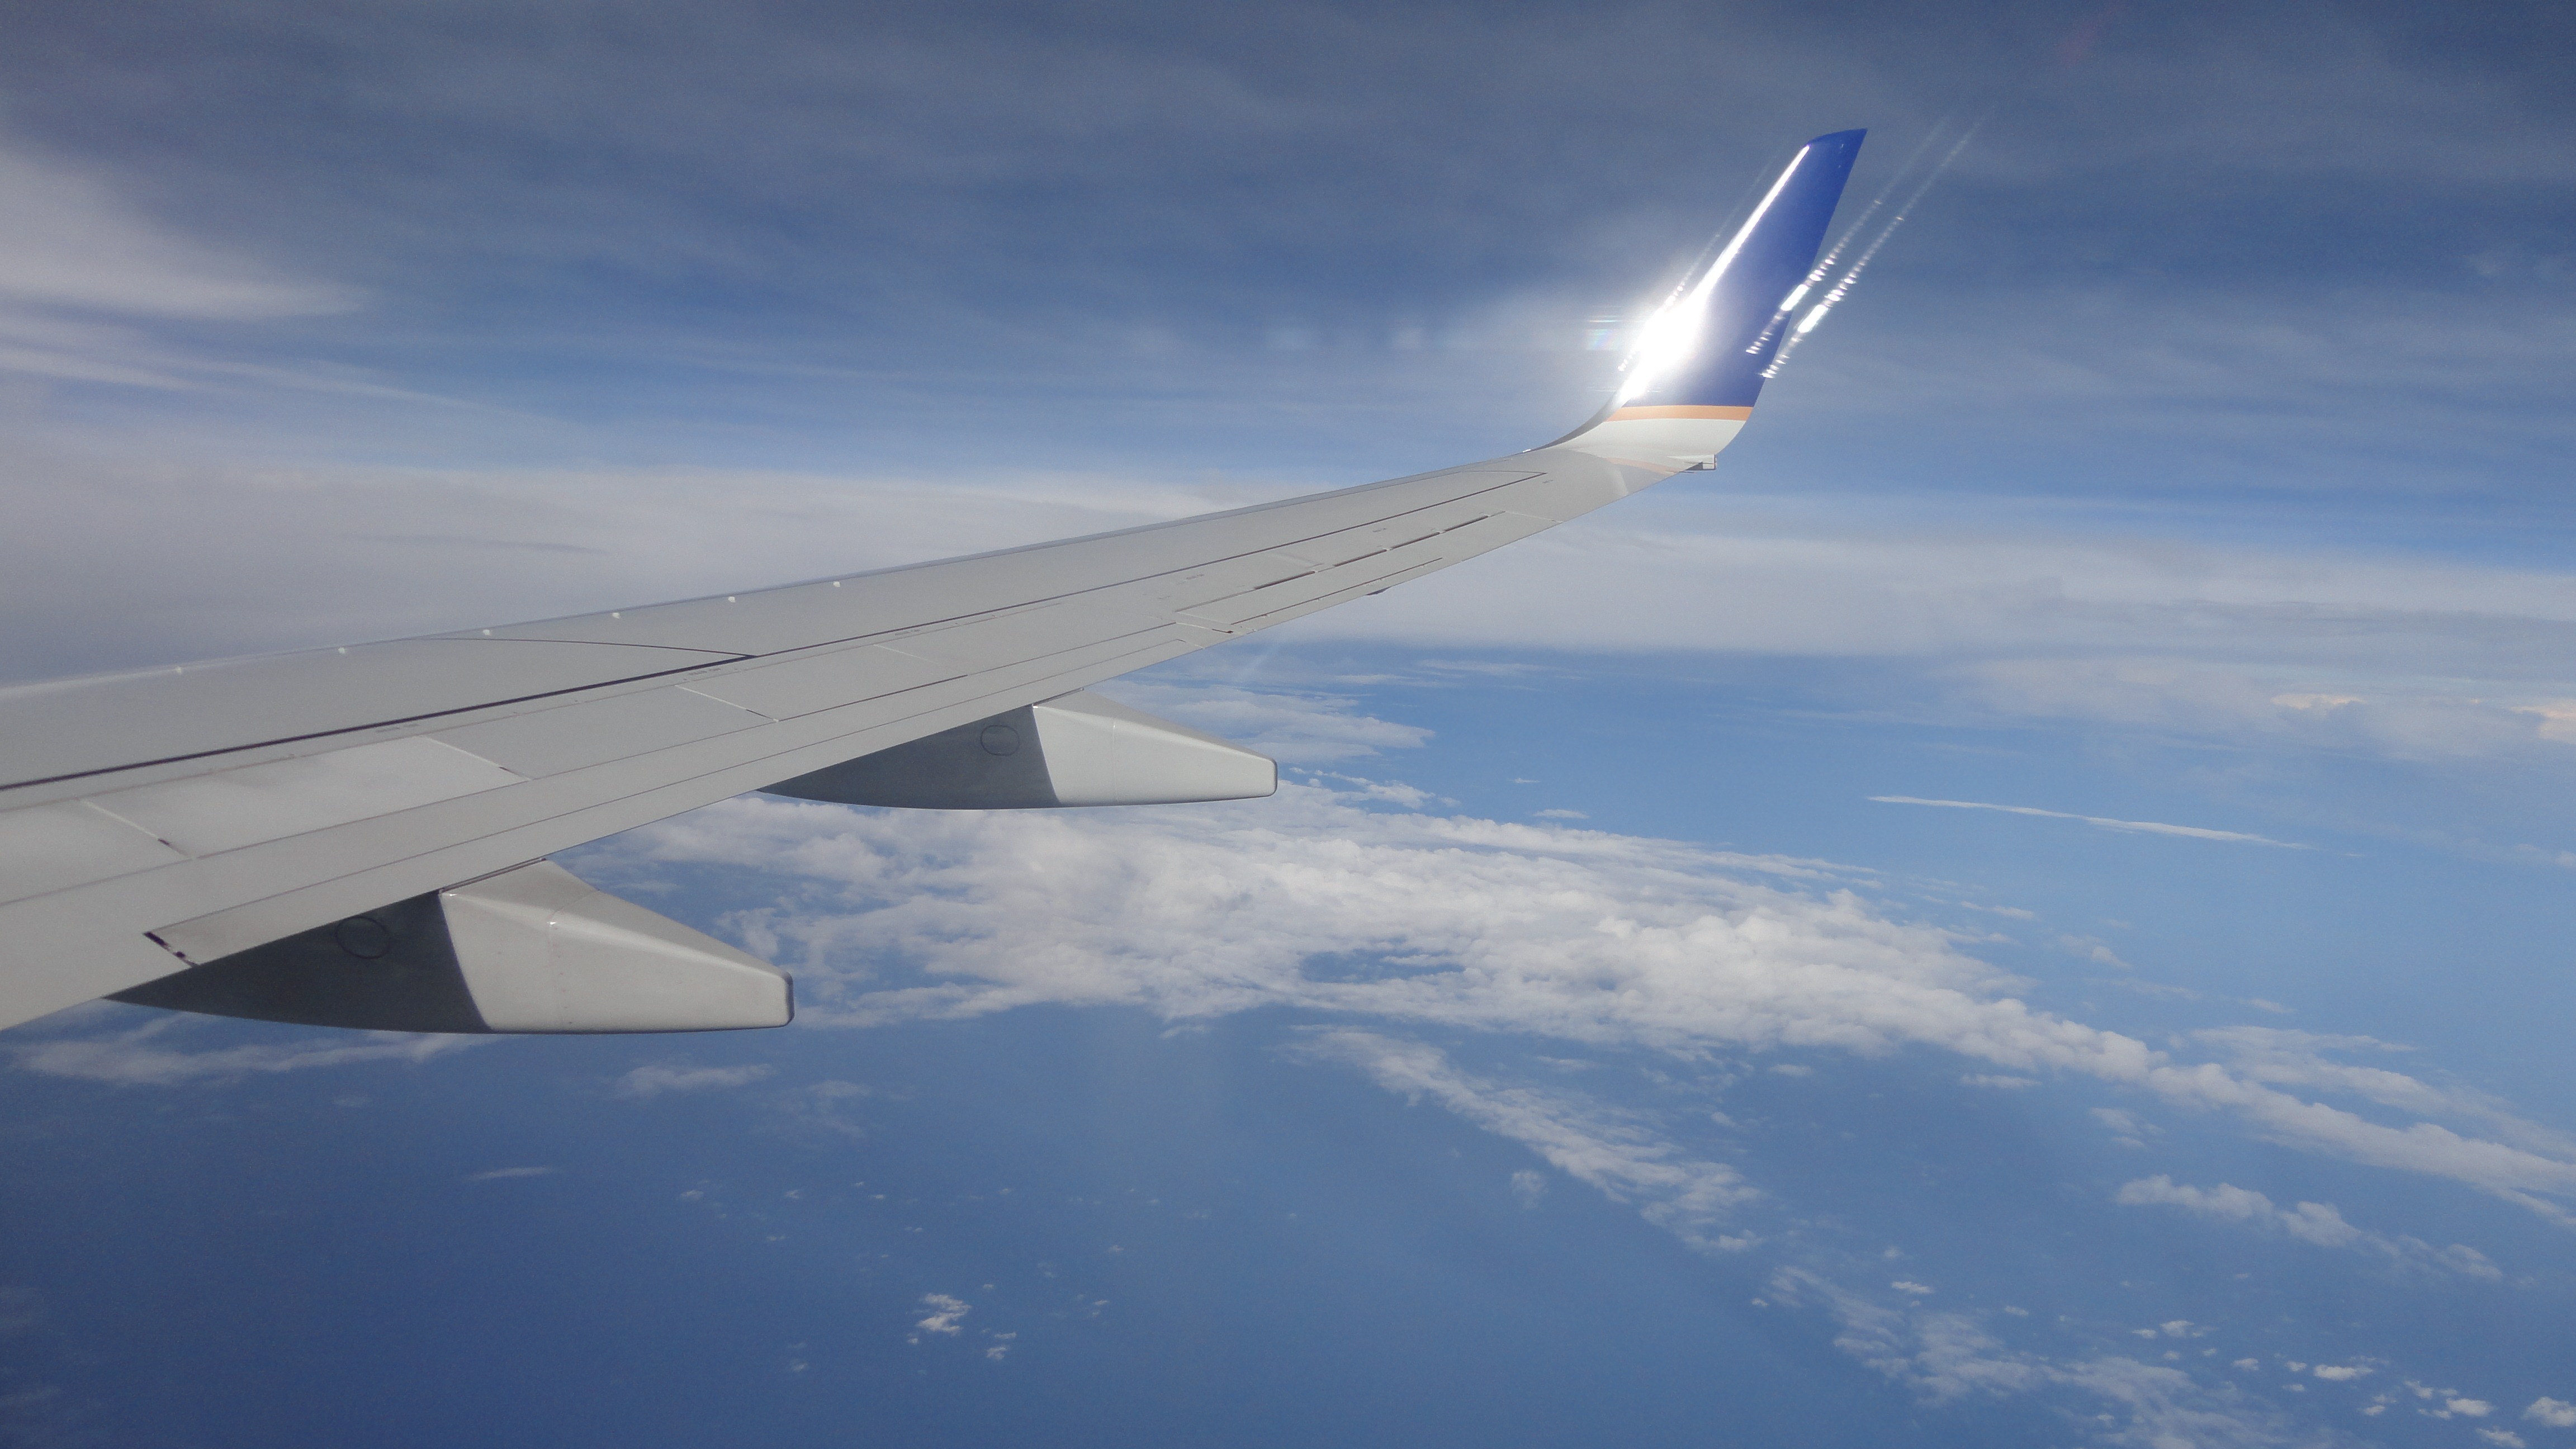
wing, sky, airplane, aircraft, vehicle, airline, aviation, flight, clouds, airliner, wings, boeing, takeoff, air force, jet aircraft, air travel, atmosphere of earth, wide body aircraft, narrow body aircraft